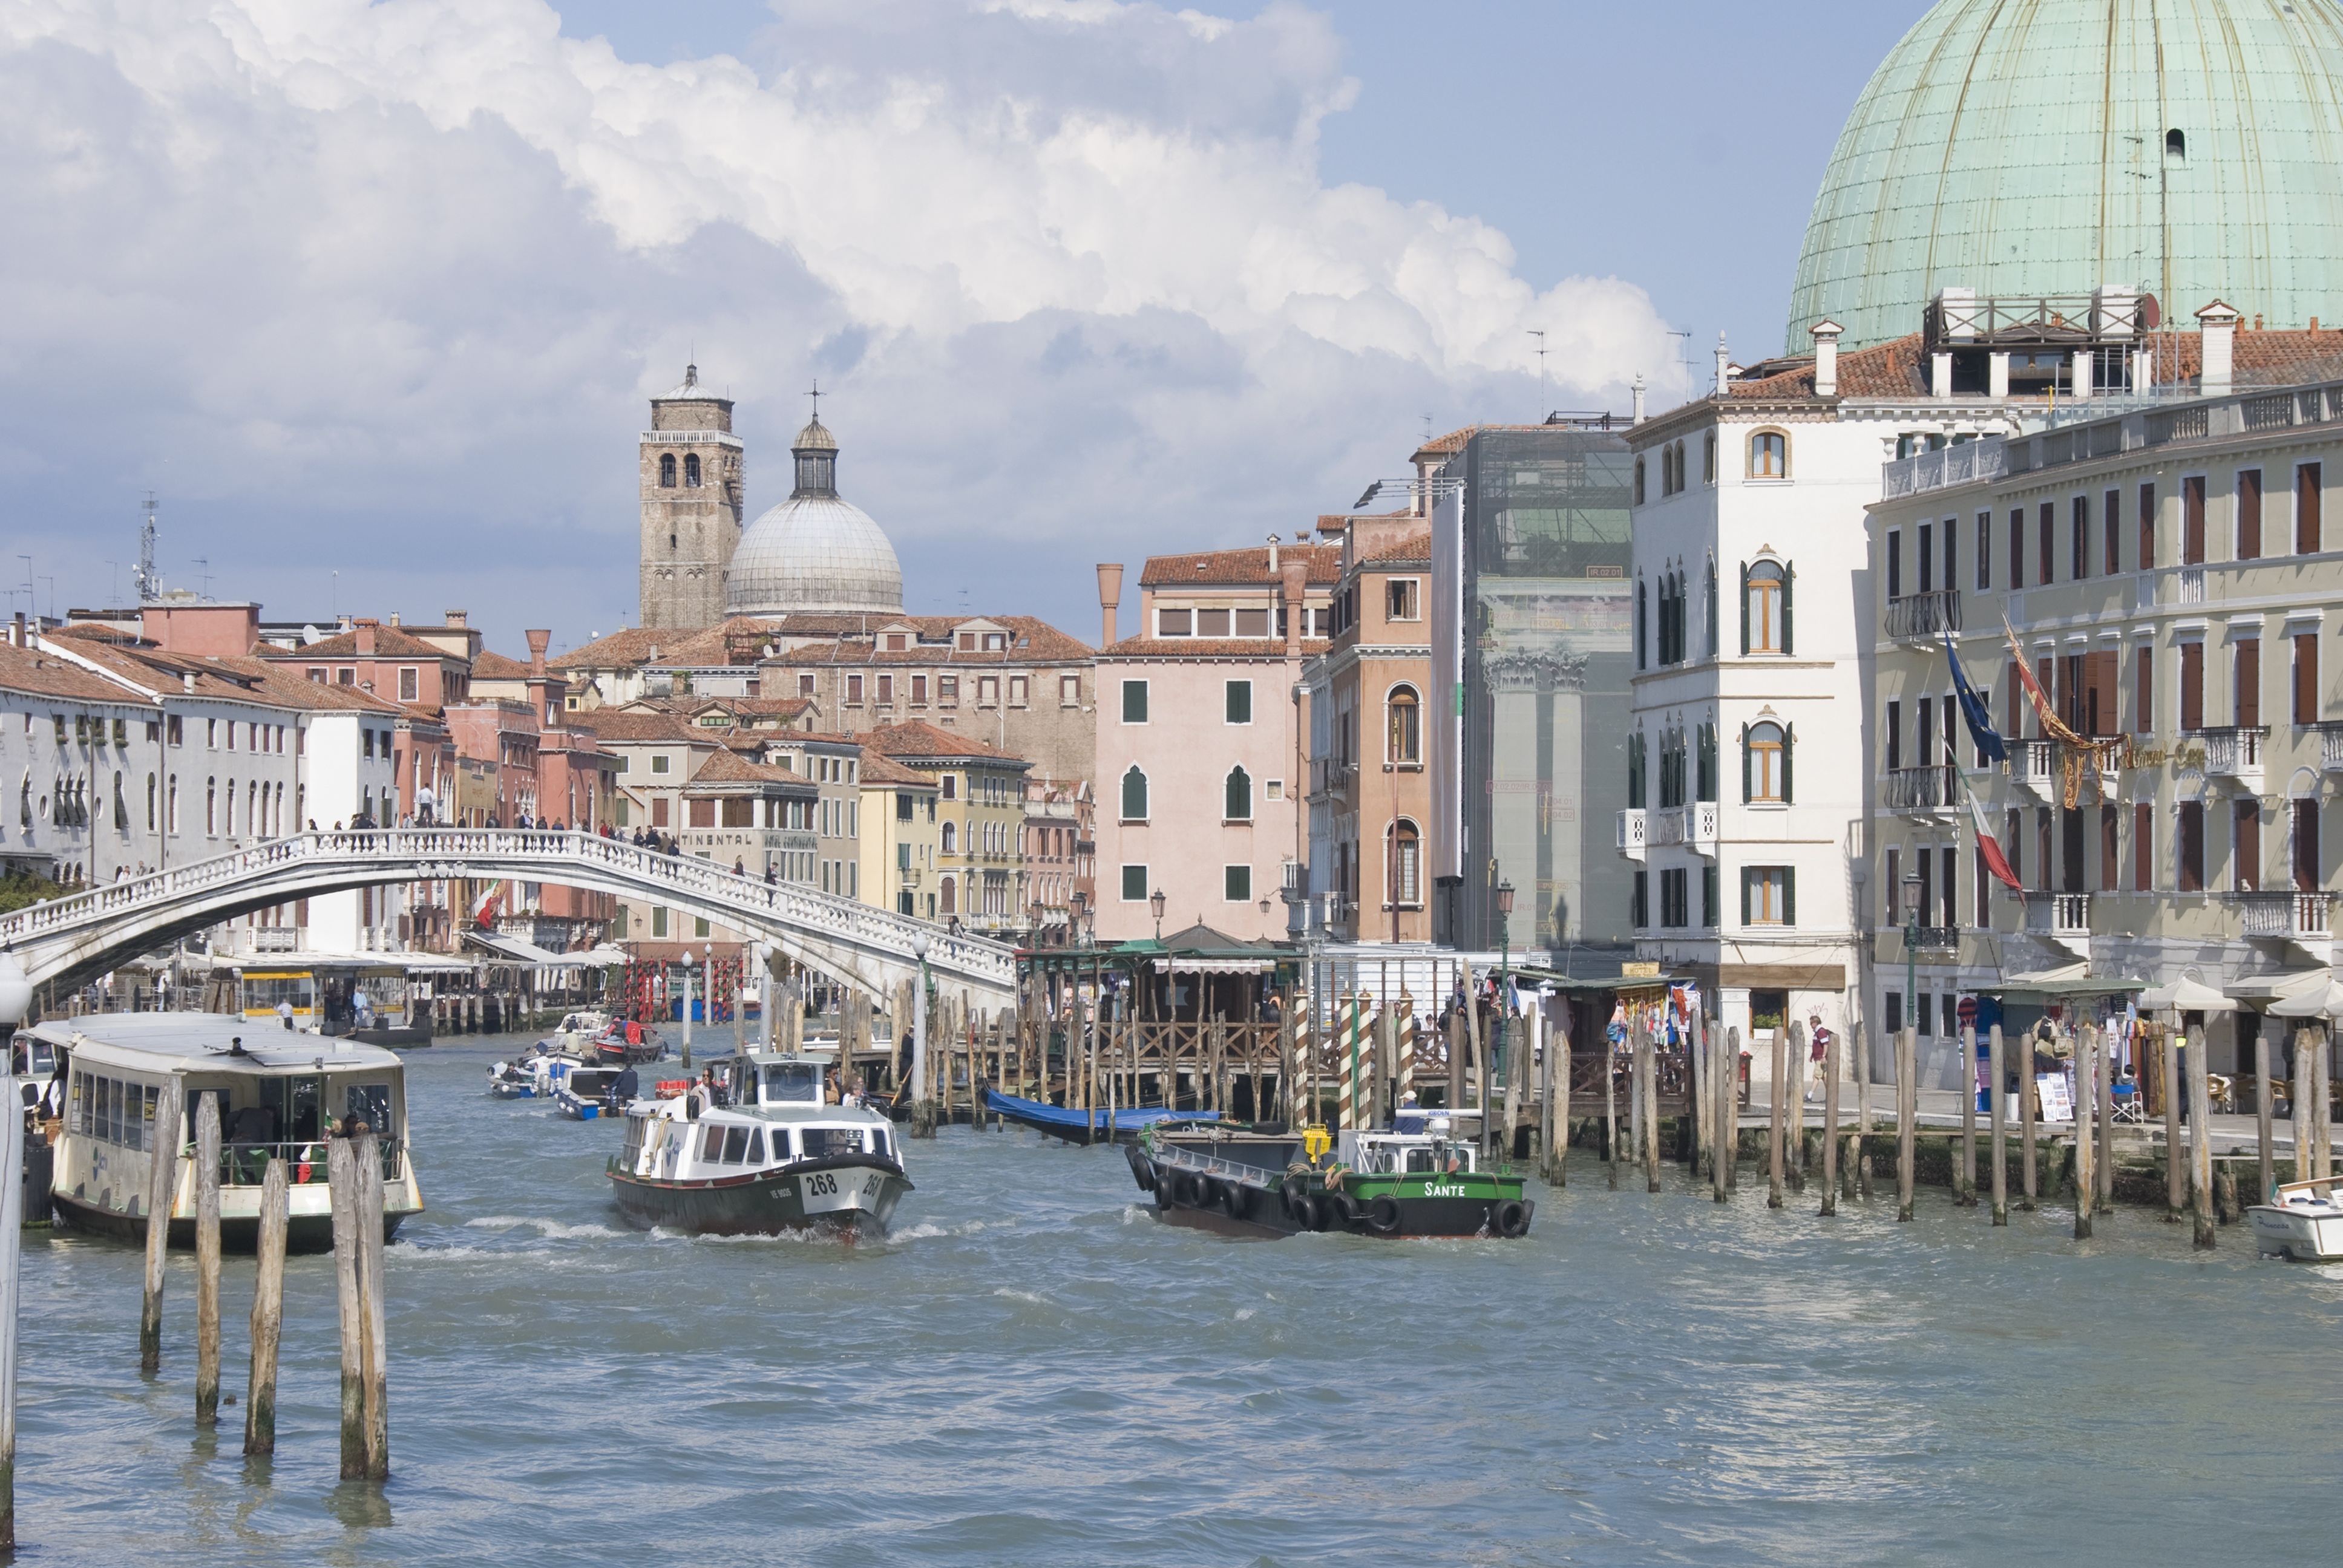
sea, dock, boat, town, river, canal, cityscape, vehicle, italy, harbor, venice, marina, waterway, body of water, veneto, laguna, channel, watercraft, palazzo ducale